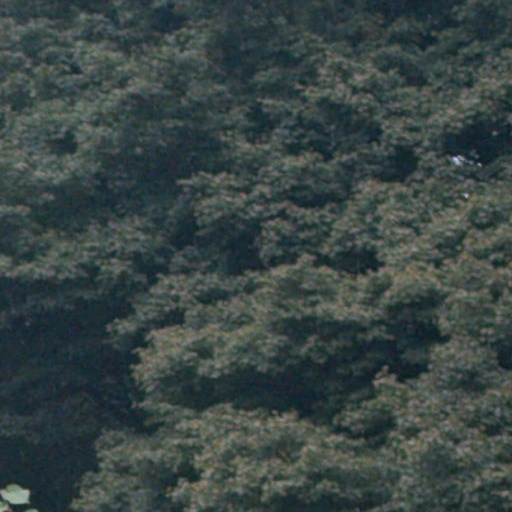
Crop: cassava